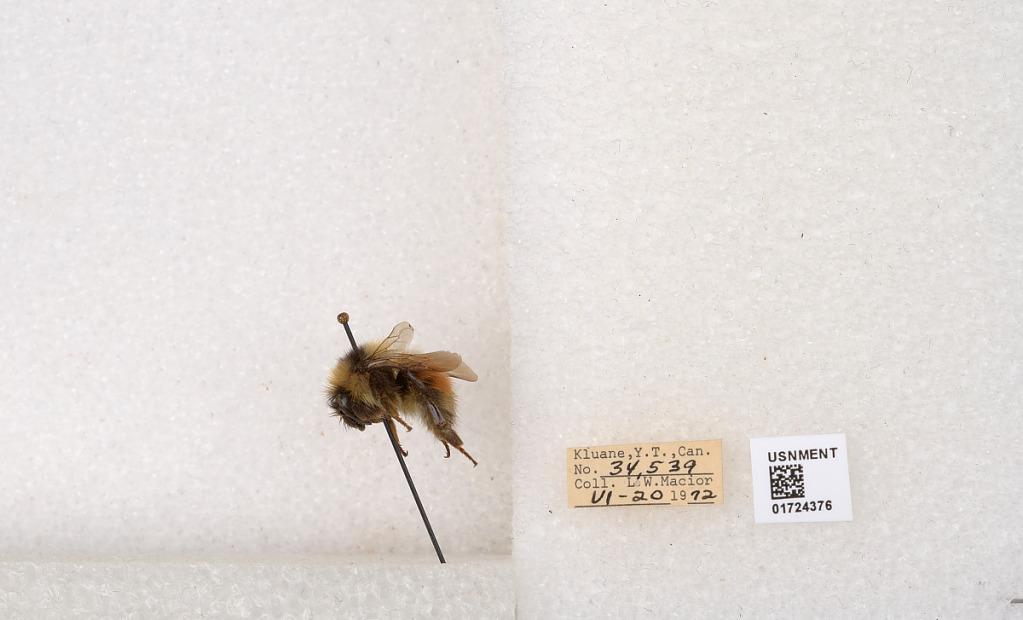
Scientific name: Bombus (Pyrobombus) sylvicola Kirby
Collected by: L. Macior
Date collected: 1972-6-20
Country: Canada
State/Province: Yukon Territory
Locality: Kluane National Park and Reserve
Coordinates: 60.7493, -139.504